Ocean City High School

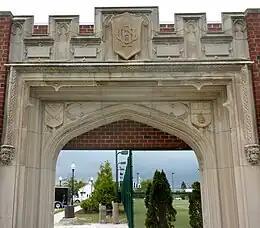
Preserved entrance to the demolished 1924 building.

Ocean City High School (OCHS) is a four-year comprehensive public high school located in Ocean City, in Cape May County, in the U.S. state of New Jersey, serving students in ninth through twelfth grades as the lone secondary school of the Ocean City School District. Students from the Corbin City, Longport, Sea Isle City and Upper Township school districts attend Ocean City High School as part of sending/receiving relationships.